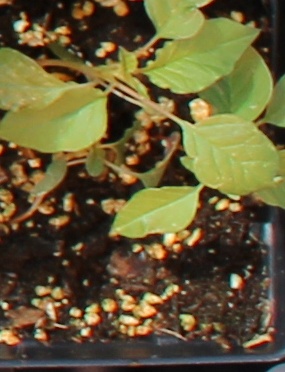
Label: Palmer Amaranth